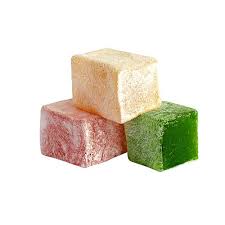
Yemek: lokum